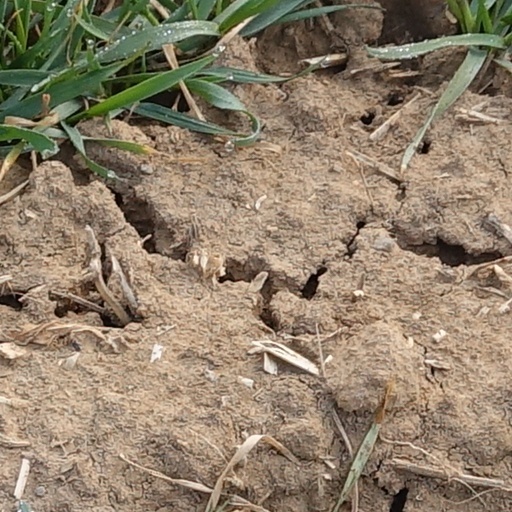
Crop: wheat